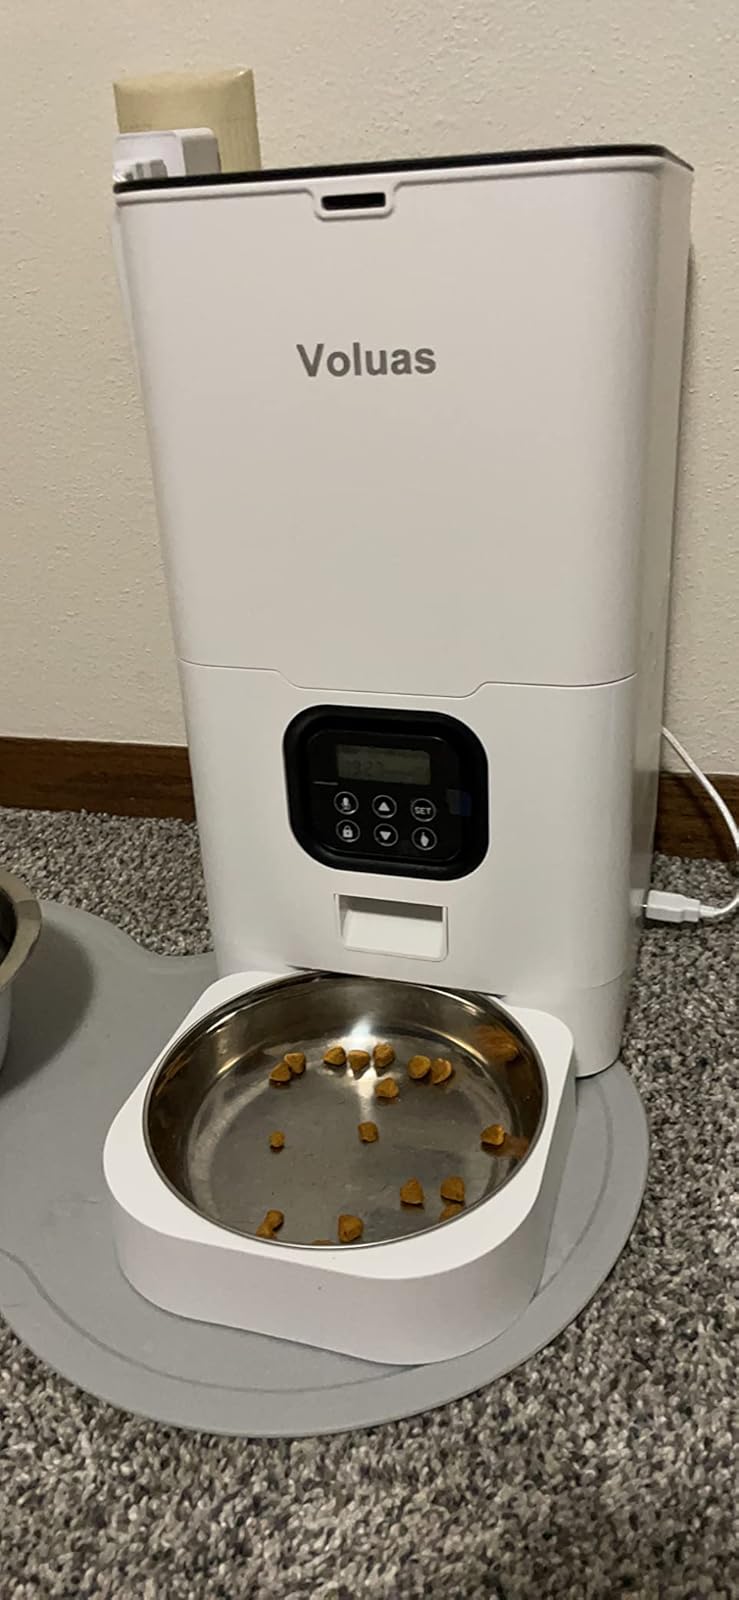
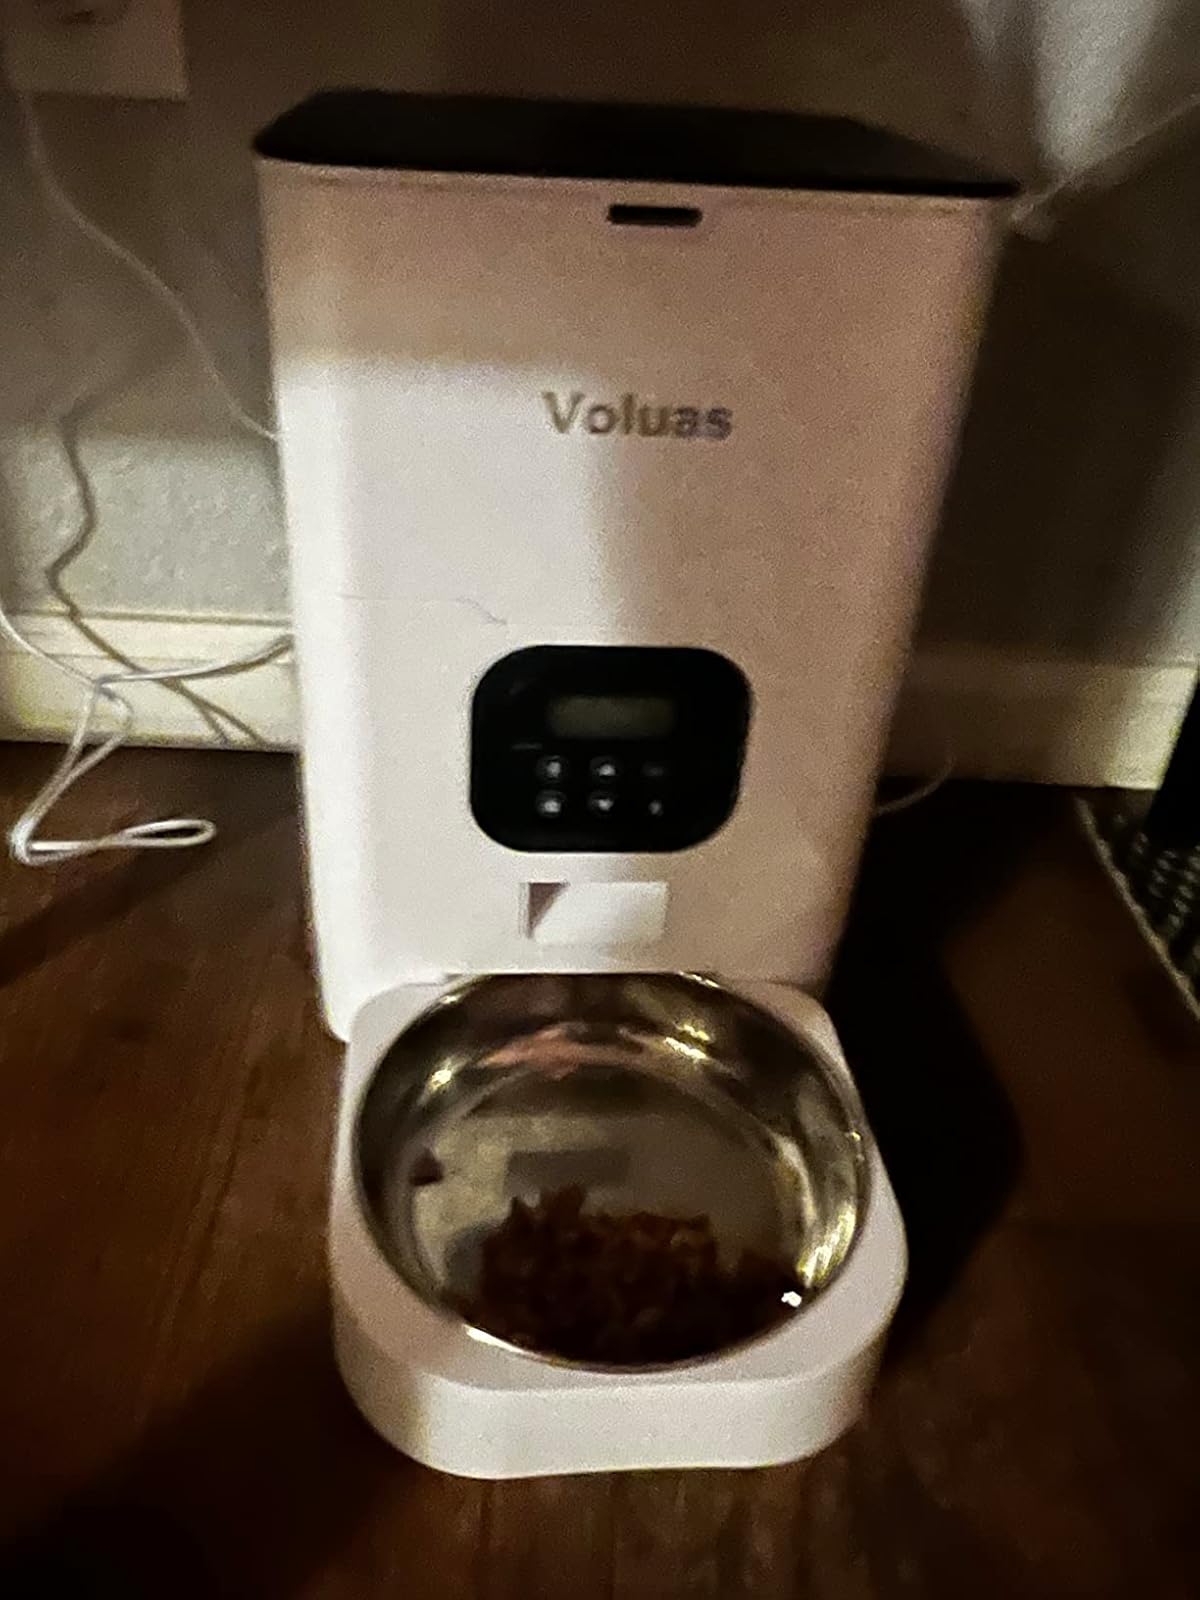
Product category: items_feeder
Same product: yes